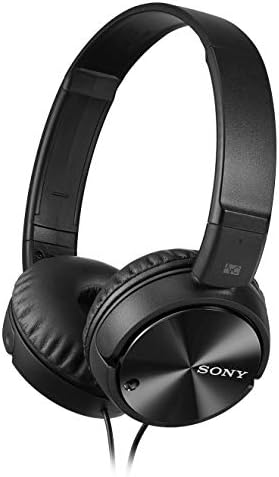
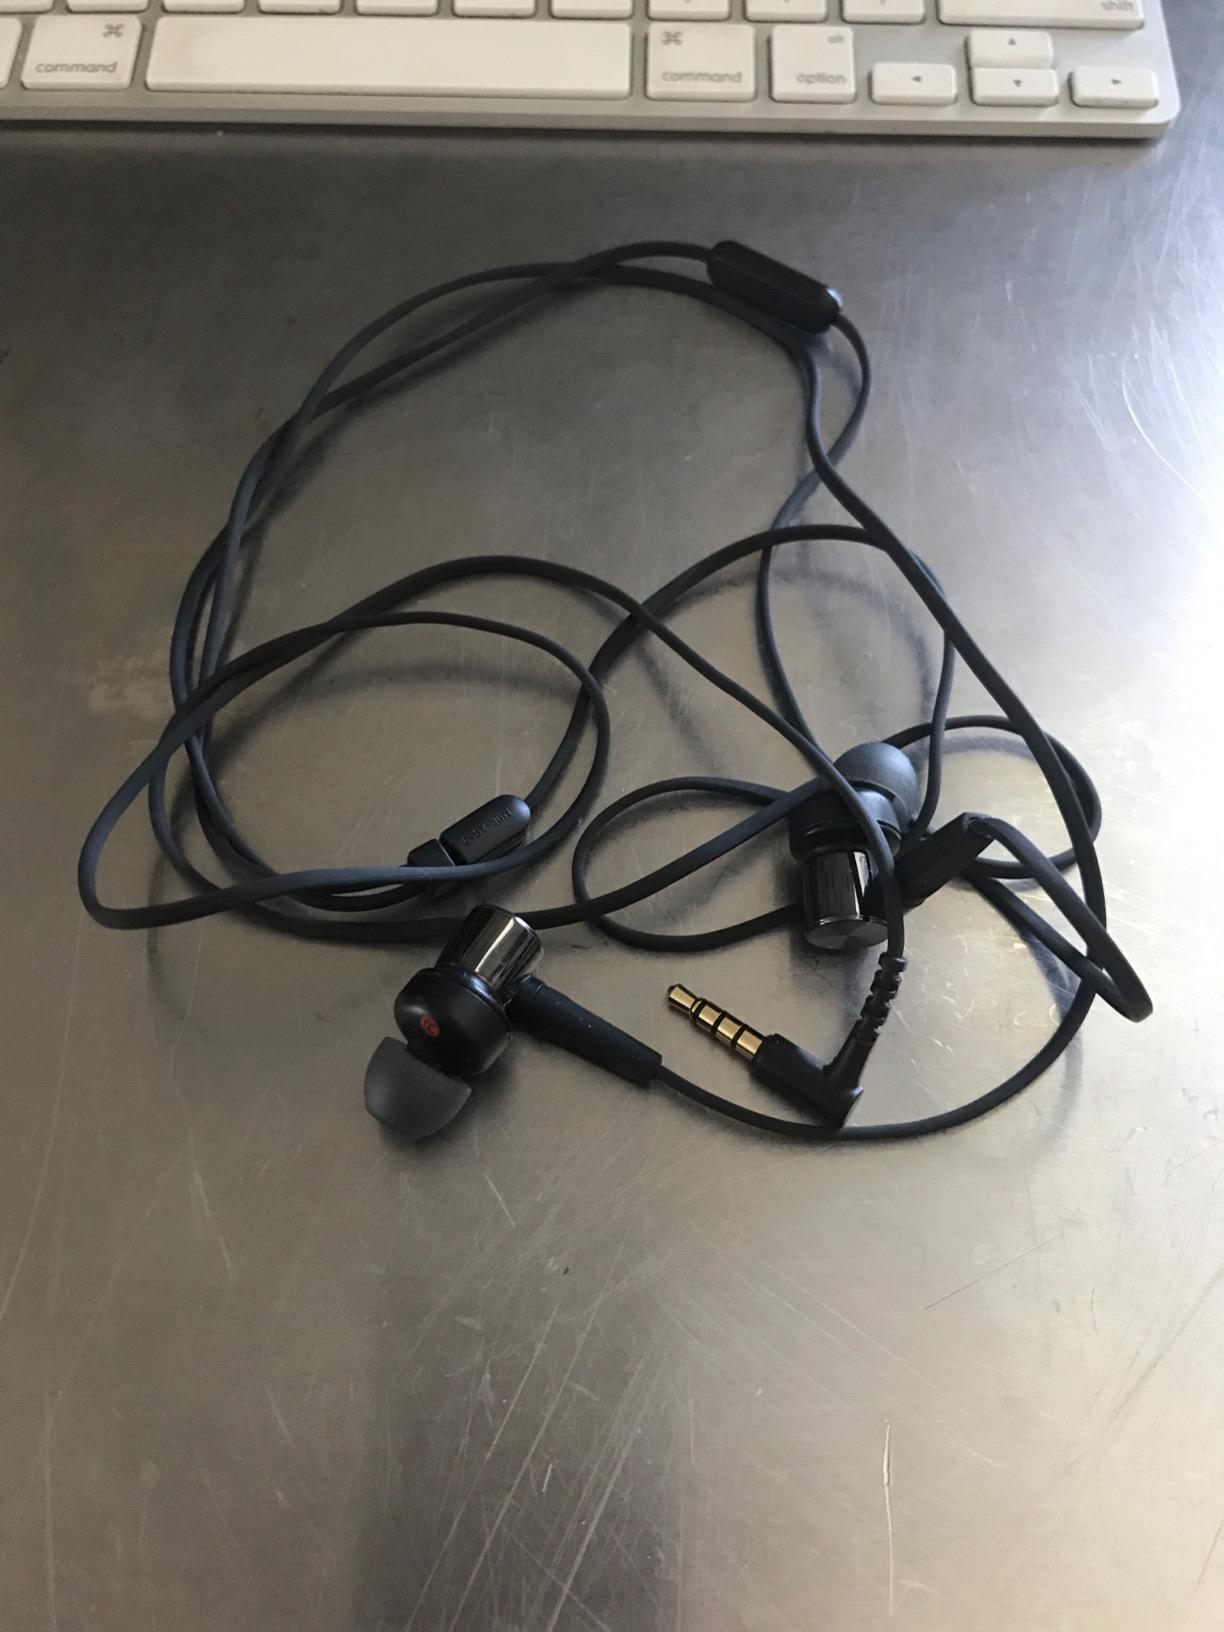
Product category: headphones
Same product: no